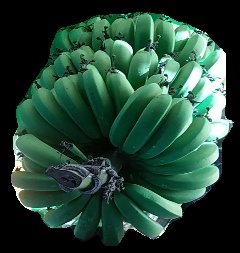
Variety: pachbale
Grade: grade1